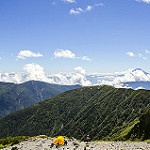
Scene: Outdoor